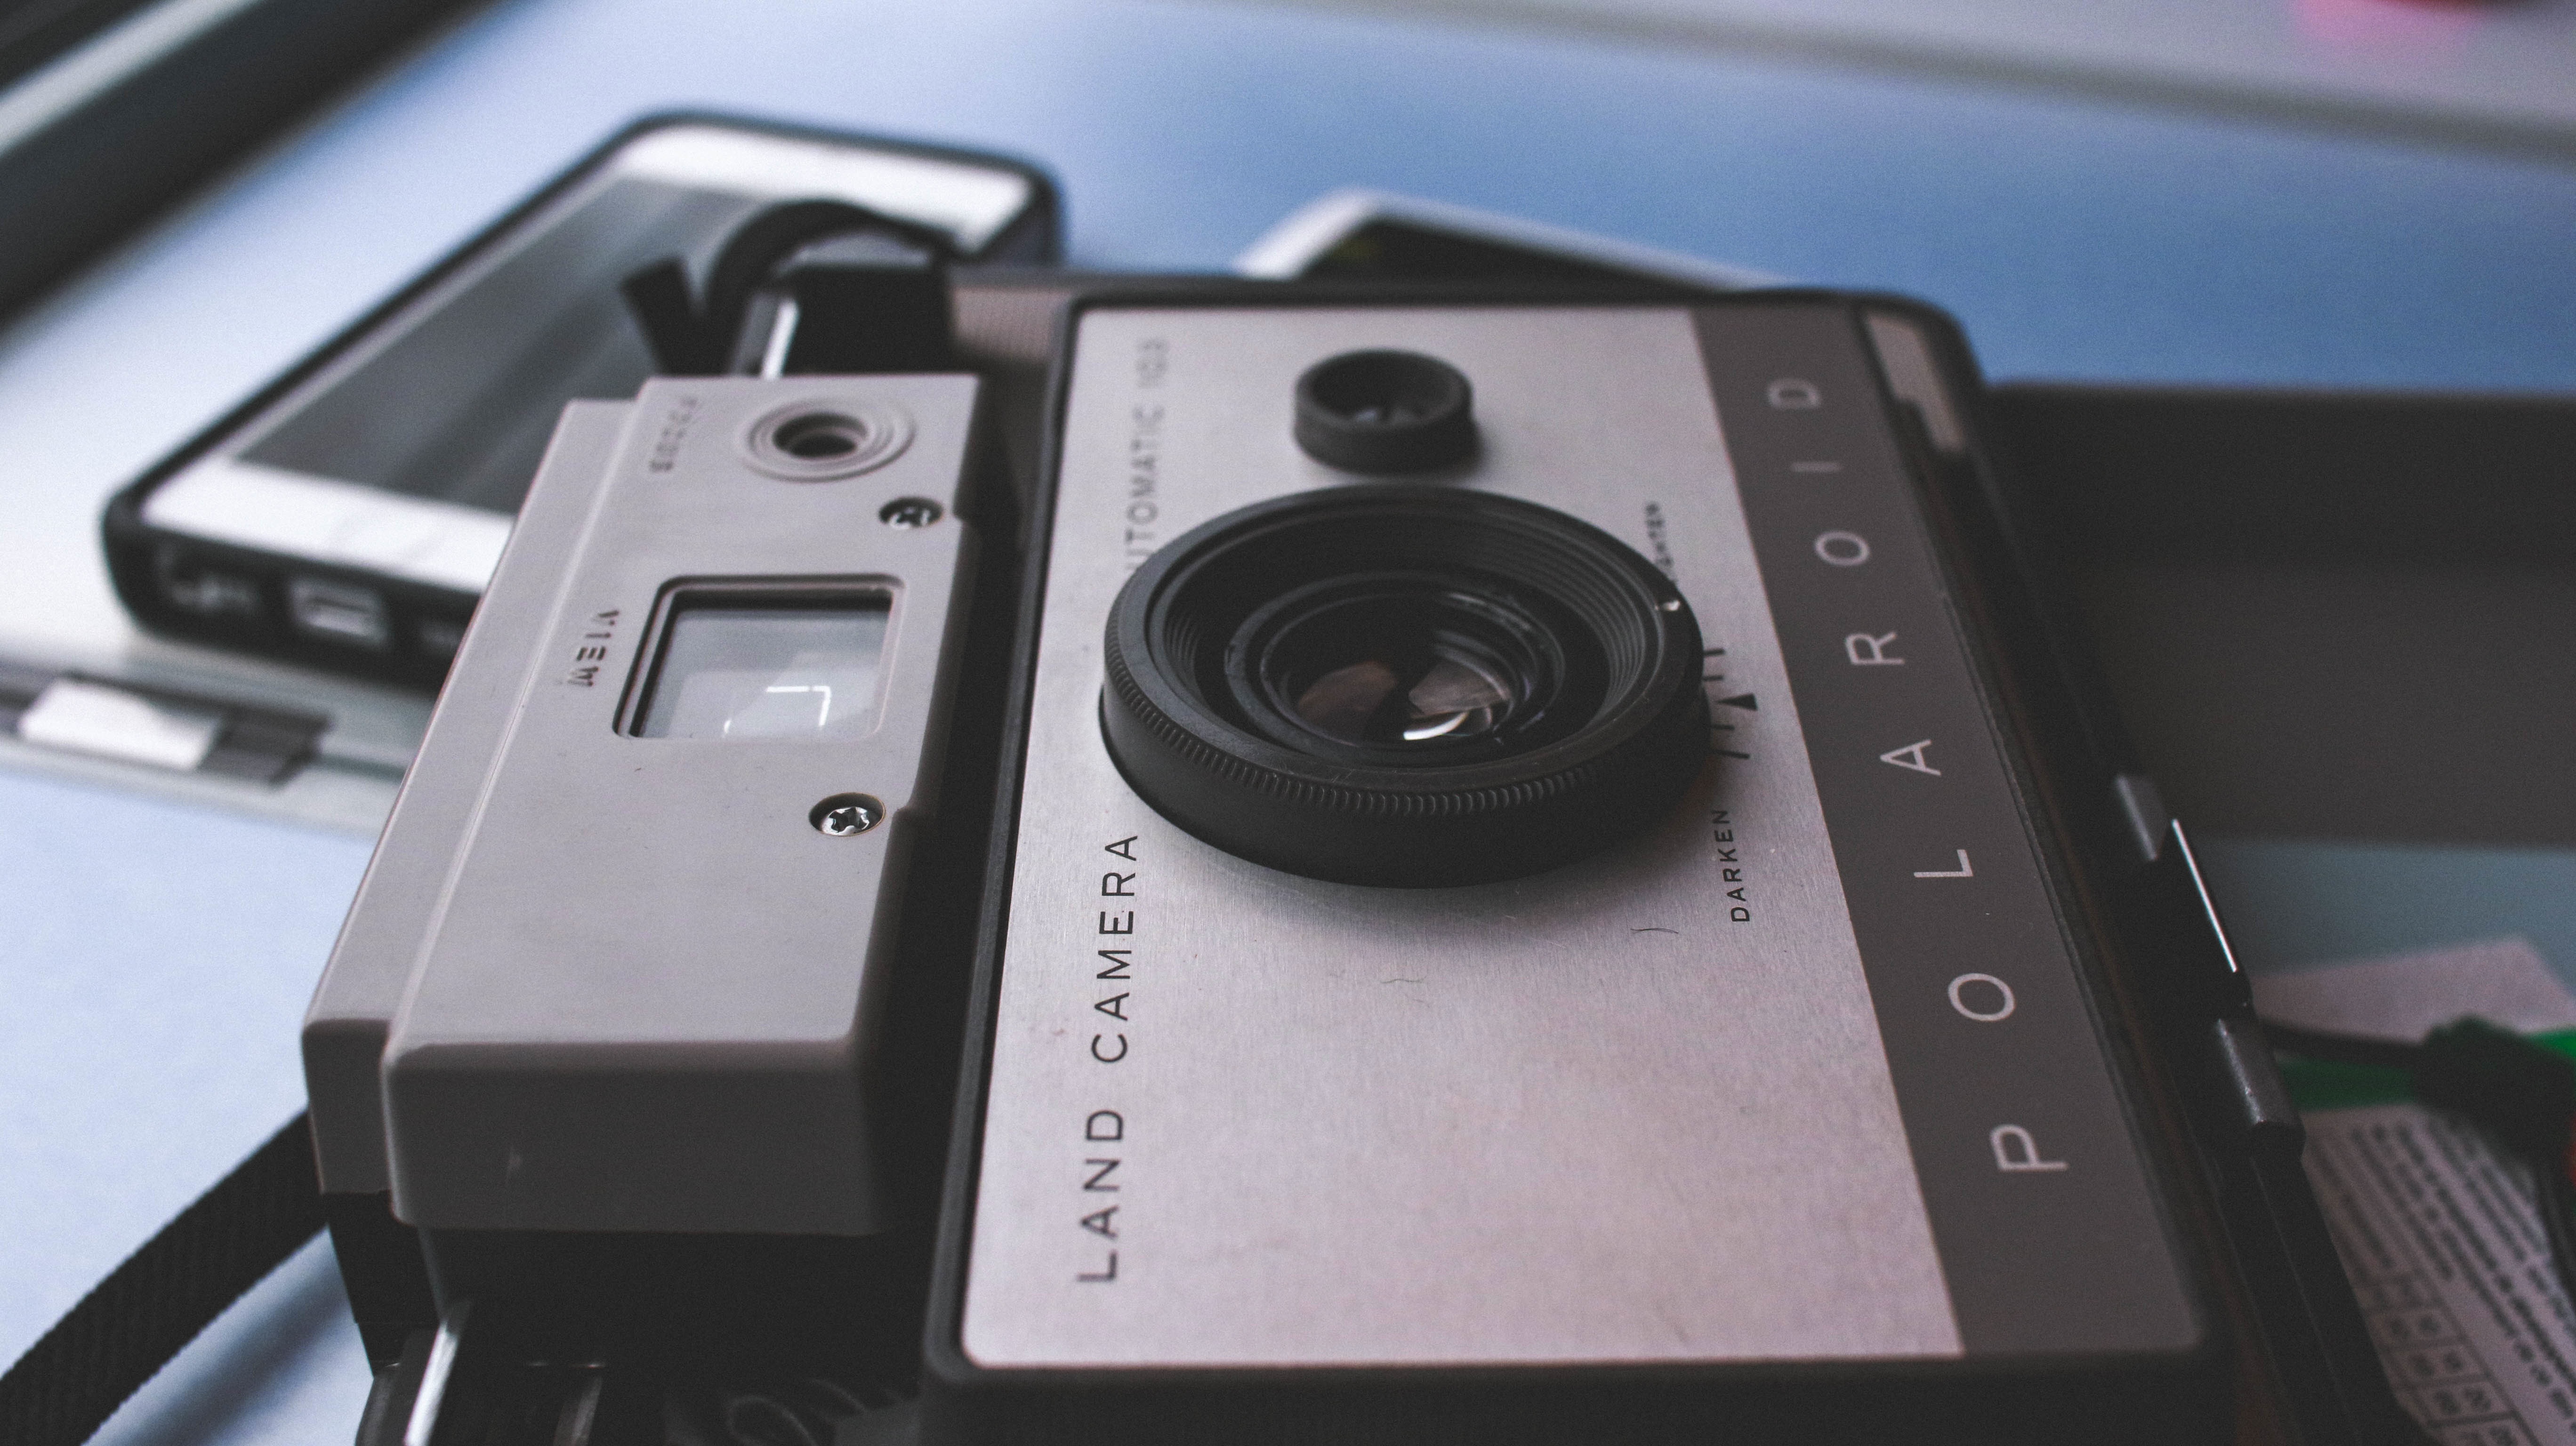
technology, camera, polaroid, polaroid land camera, vintage camera, land camera, digital camera, electronics, multimedia, cameras optics